Private VLAN

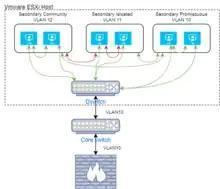

Private VLAN, also known as port isolation, is a technique in computer networking where a VLAN contains switch ports that are restricted such that they can only communicate with a given uplink. The restricted ports are called "private ports". Each private VLAN typically contains many private ports, and a single uplink. The uplink will typically be a port (or link aggregation group) connected to a router, firewall, server, provider network, or similar central resource.